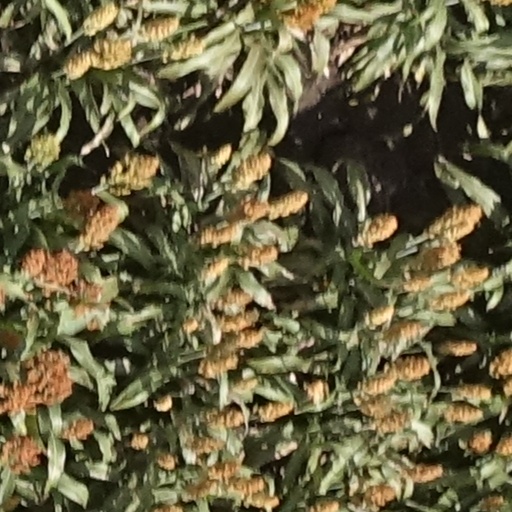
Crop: sorghum